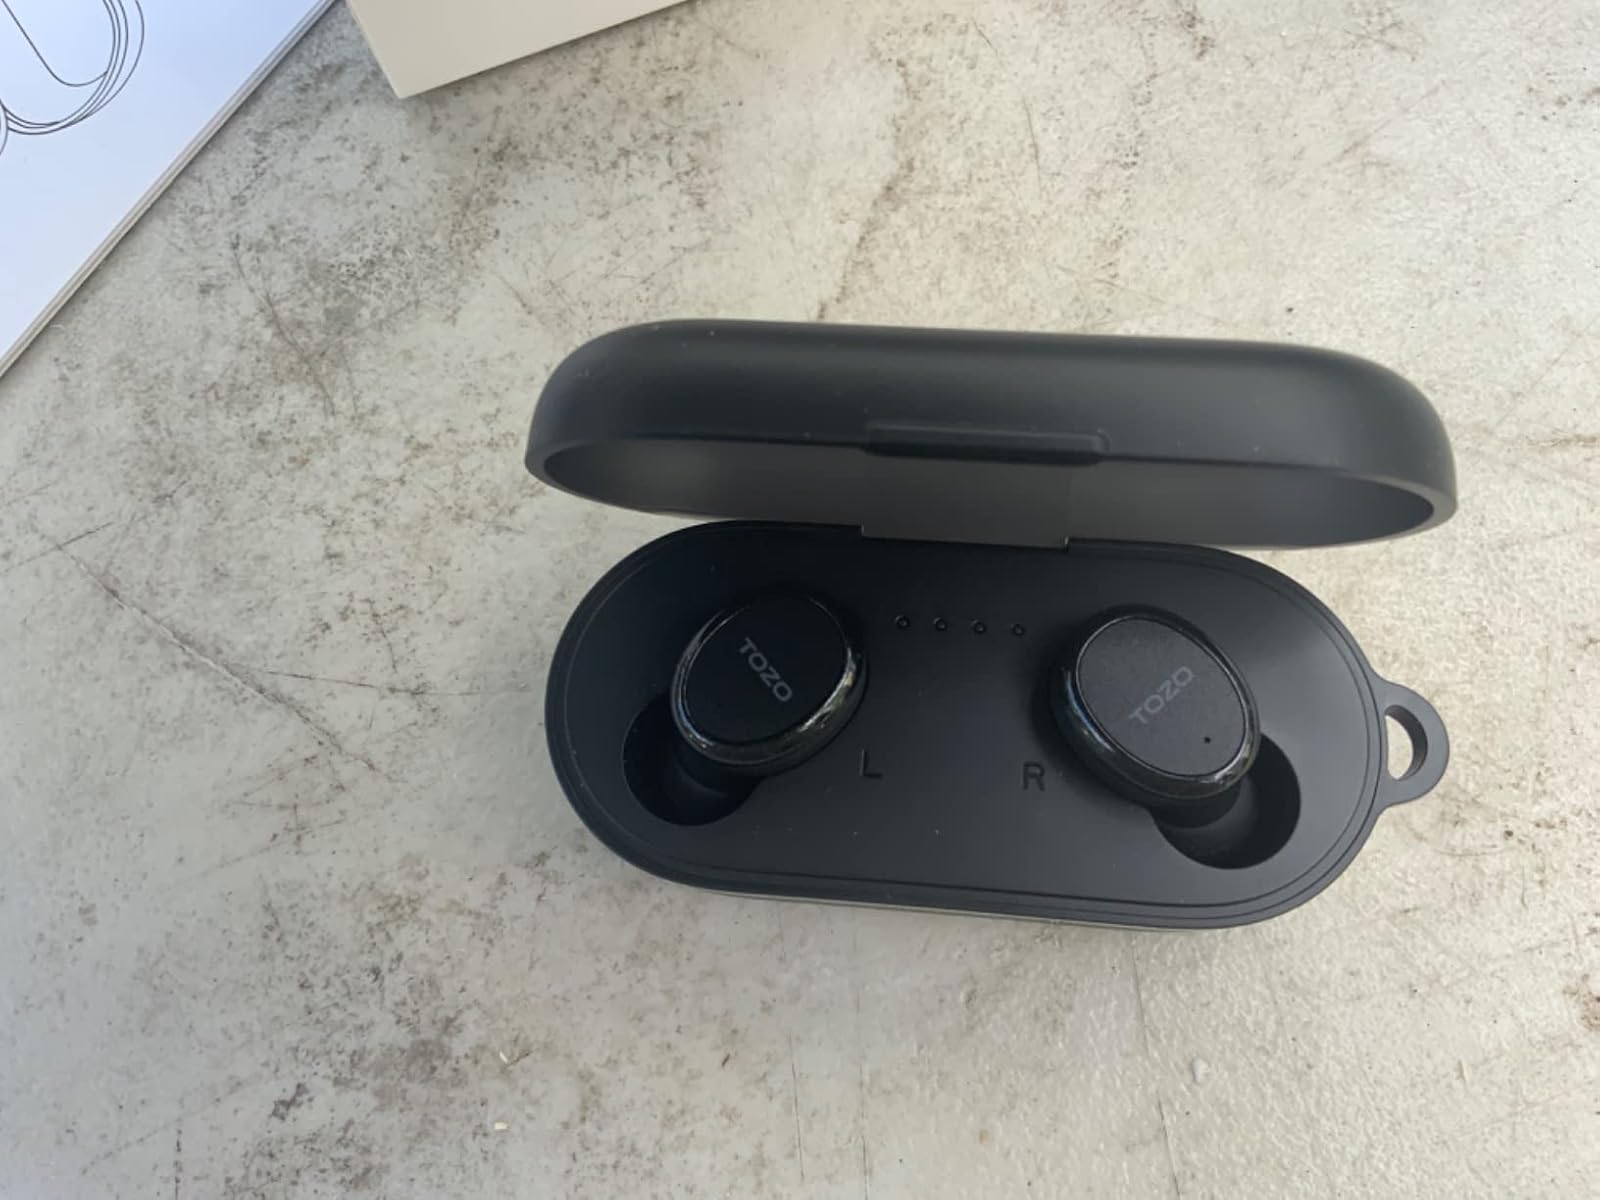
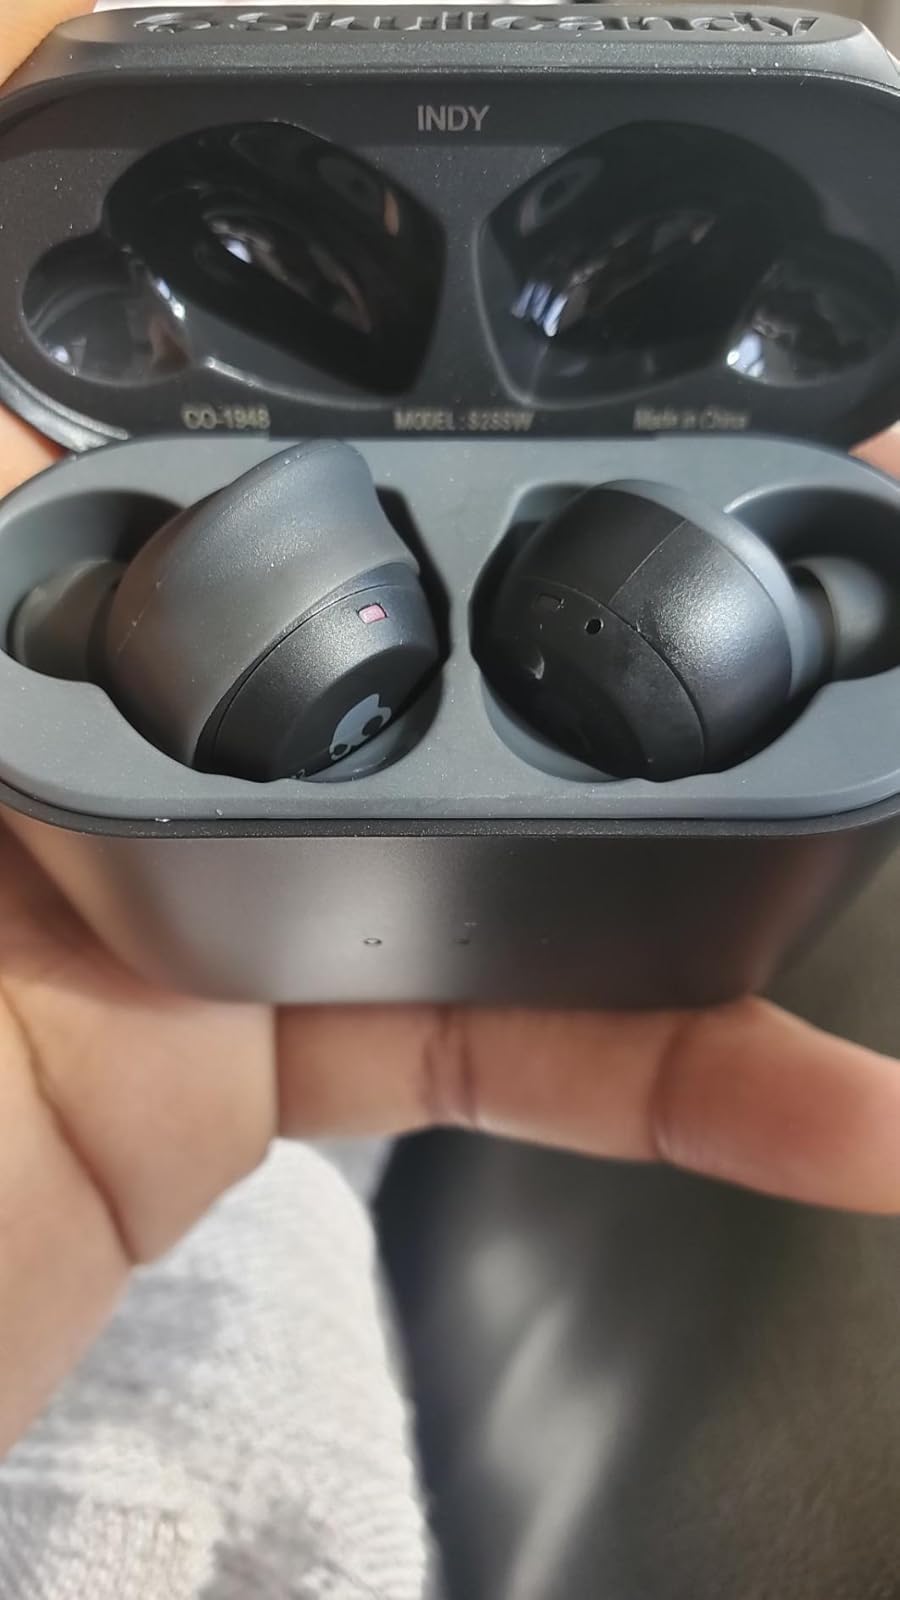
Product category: earbuds
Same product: no